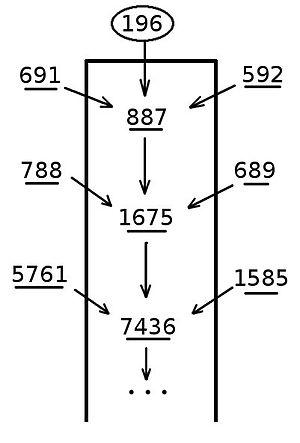
Ce diagramme décrit la terminologie des nombres de Lychrel. Il représente le fil créé par la graine 196 selon le processus d'inversion et d'addition des nombres de Lychrel. les nombres surlignés sont les nombres apparentés à la graine 196.
Un nombre de Lychrel est un nombre naturel qui ne peut pas former de nombre palindrome lorsqu'il est soumis au processus itératif qui consiste à l'additionner au nombre formé de l'inversion de ses chiffres en base 10. Le nom « Lychrel » a été inventé par Wade VanLandingham : il s'agit d'une quasi-anagramme du nom de sa fiancée, Cheryl. Les nombres de Lychrel sont des nombres théoriques. On n'en connaît aucun, bien que de nombreux nombres soient suspectés. Le plus petit nombre suspecté d'être de Lychrel est 196.